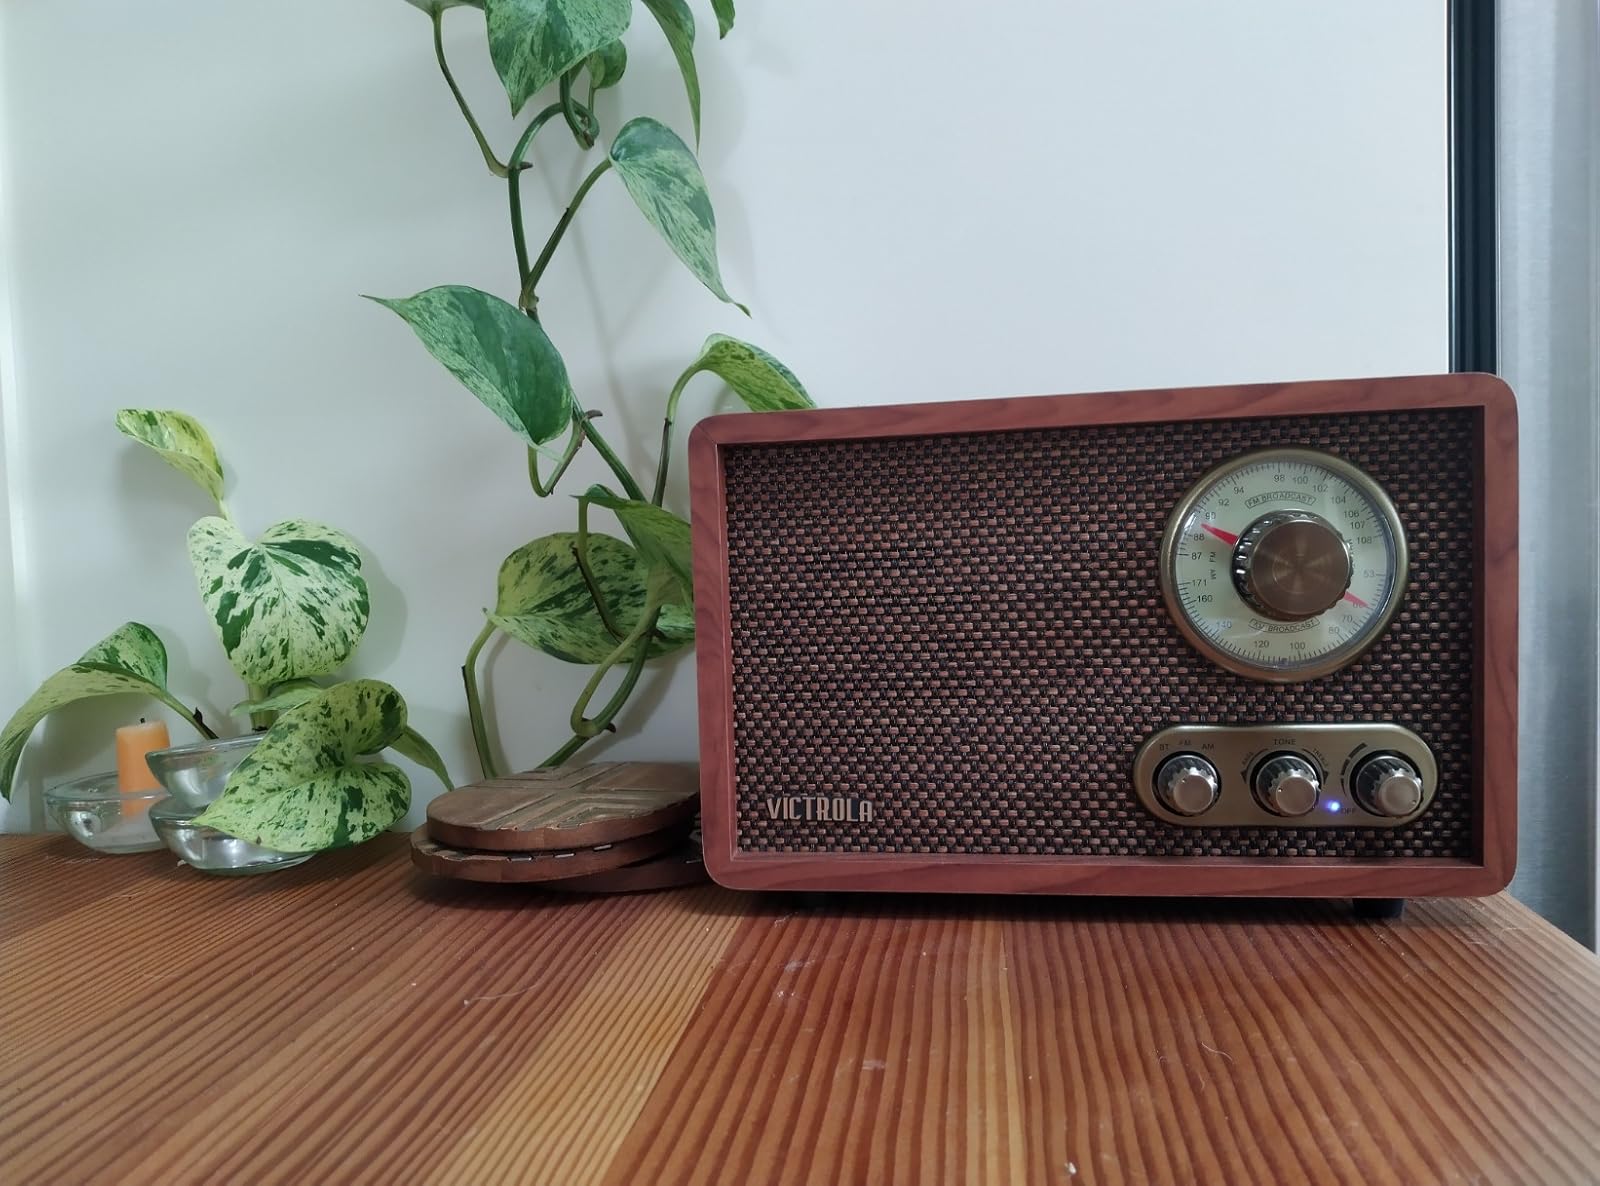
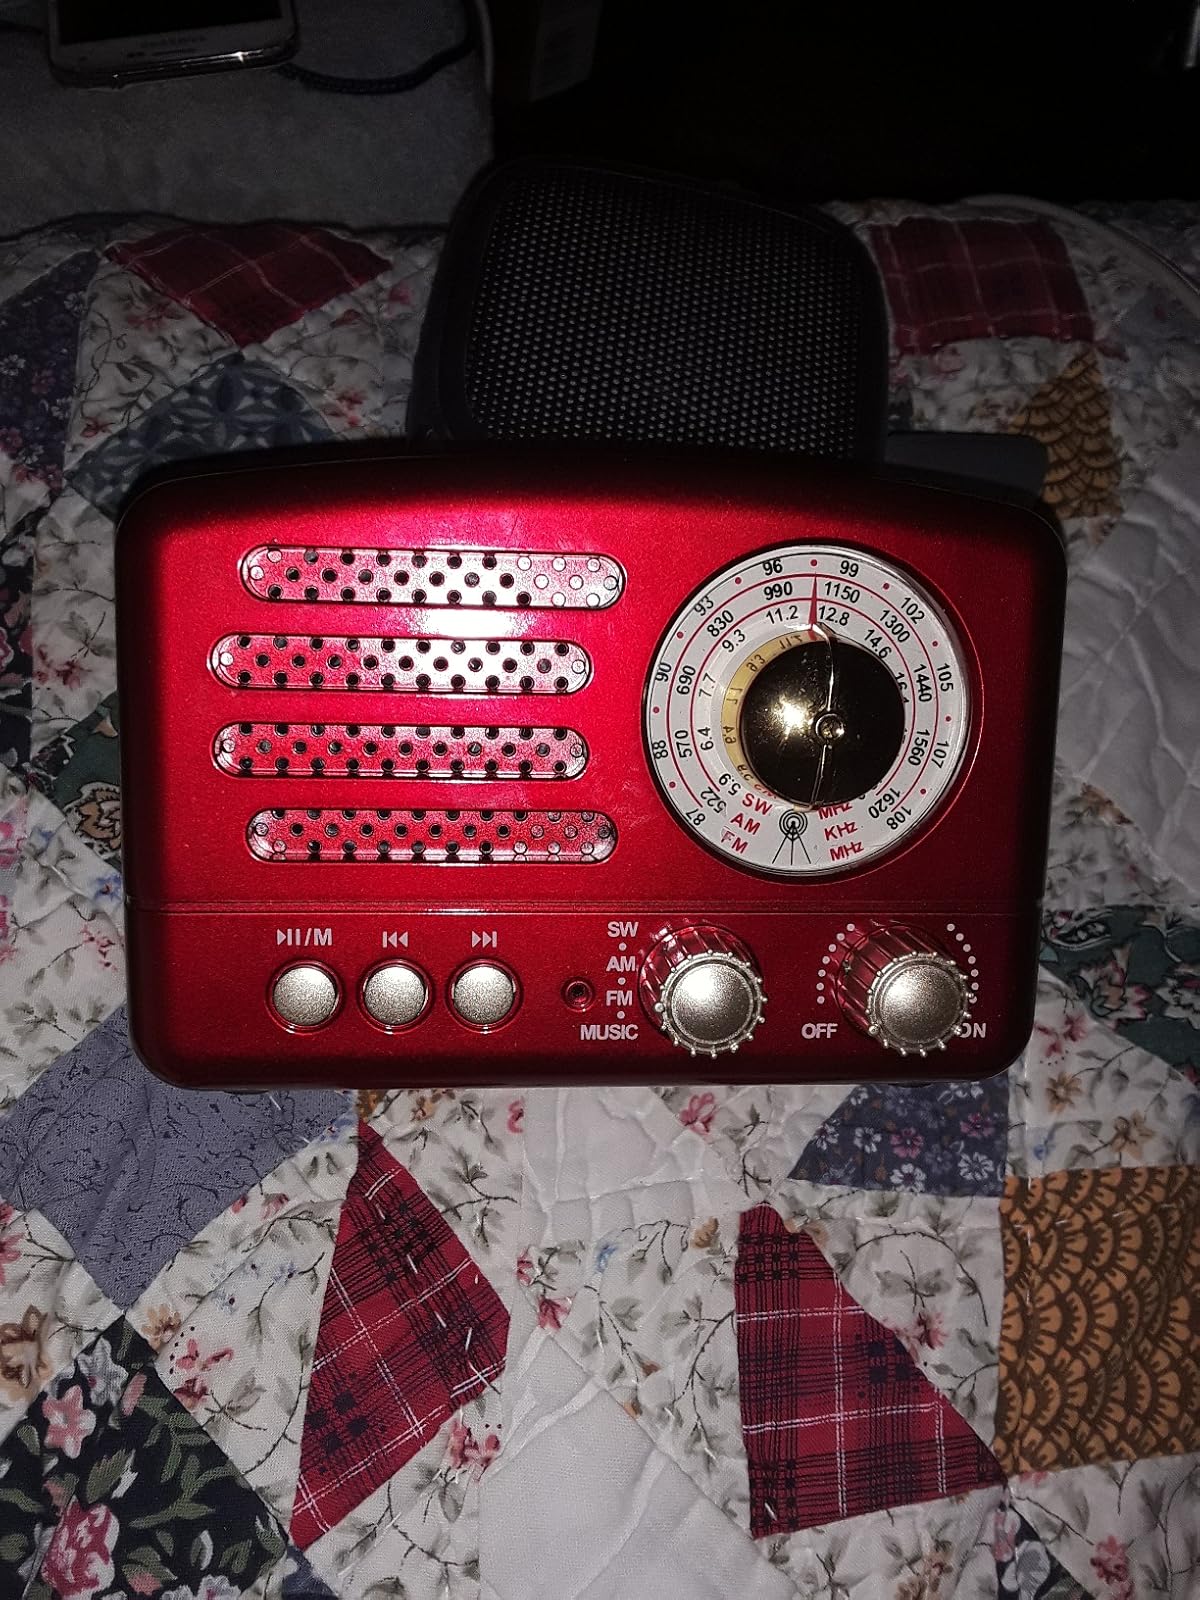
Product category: radio
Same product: no